Media processor

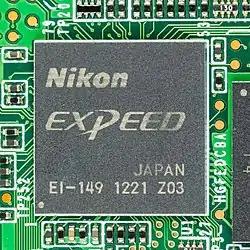
Nikon Expeed

A media processor, mostly used as an image/video processor, is a microprocessor-based system-on-a-chip which is designed to deal with digital streaming data in real-time (e.g. display refresh) rates. These devices can also be considered a class of digital signal processors (DSPs).